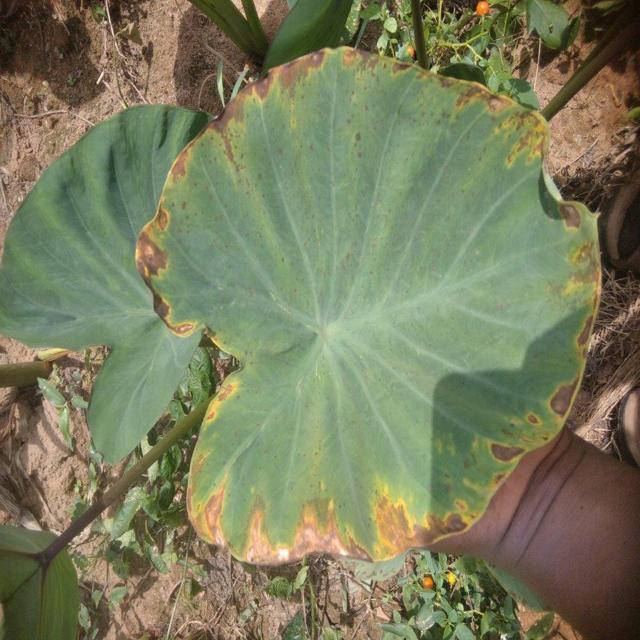
Label: Mid_Blight